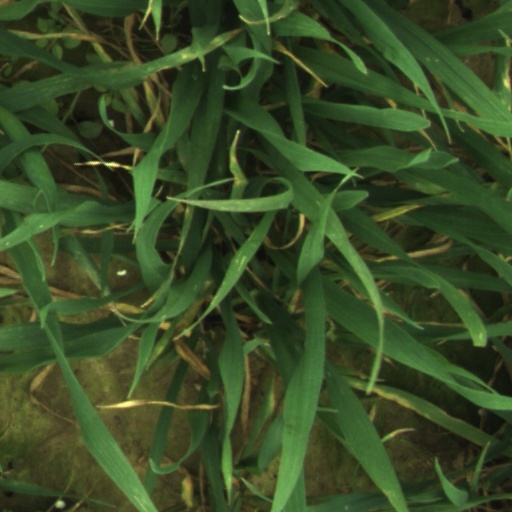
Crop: wheat